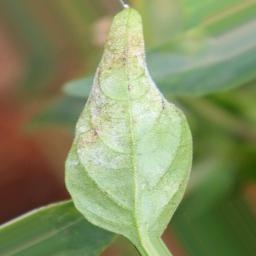
Label: powdery mildew